United States Park Police

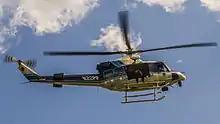
U.S. Park Police helicopter, Washington, D.C., August 24, 2013.

The force functions as a unit of the National Park Service with jurisdiction in all federal parks. U.S. Park Police officers are located in the Washington, DC, New York City, and San Francisco metropolitan areas, and investigate and detain persons suspected of committing offenses against the United States. Officers also carry out services for many notable events conducted in the national parks. The U.S. Park Police are able to effect an arrest without a warrant in any unit of the National Park System, the District of Columbia, and the environs of the District of Columbia.